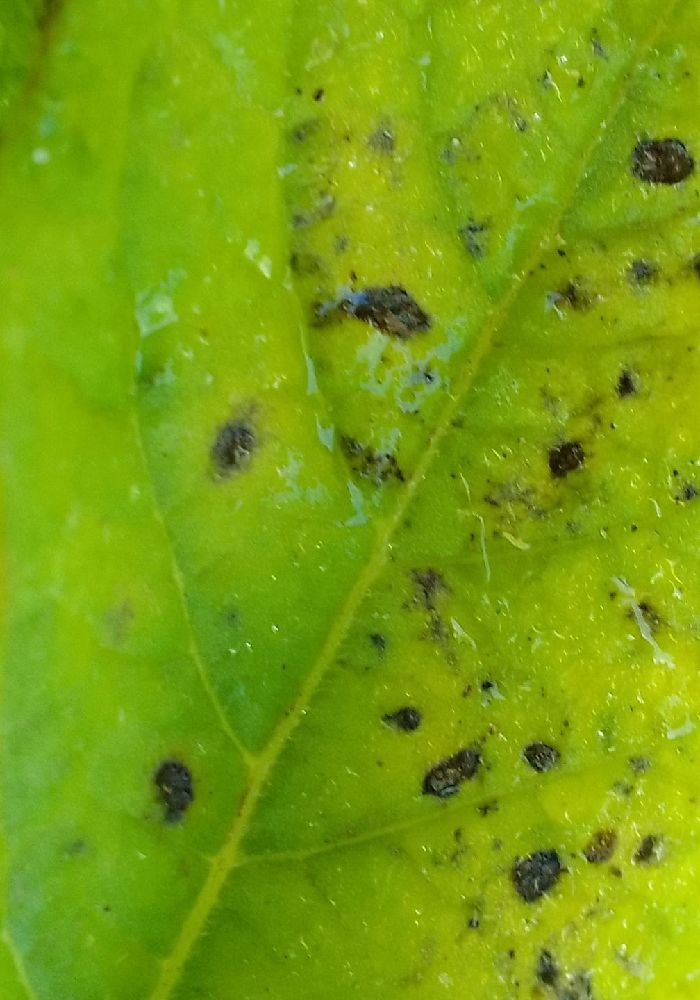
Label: Early blight